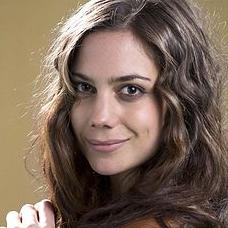
Age: 30